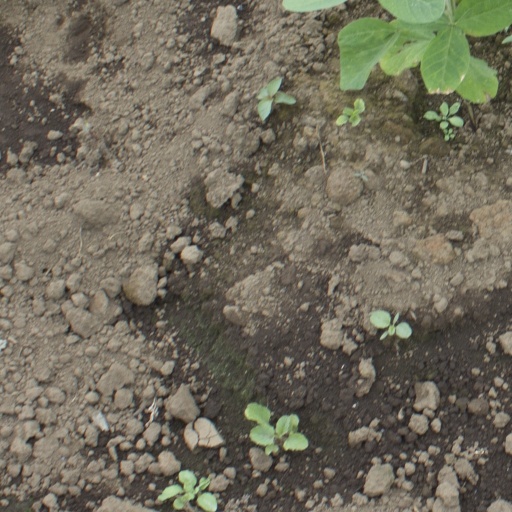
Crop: soybean